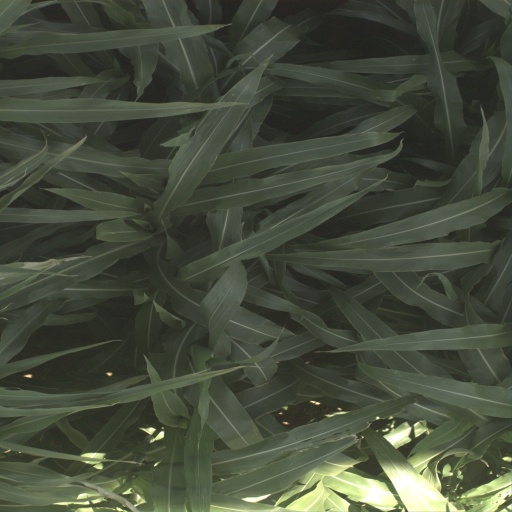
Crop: sorghum